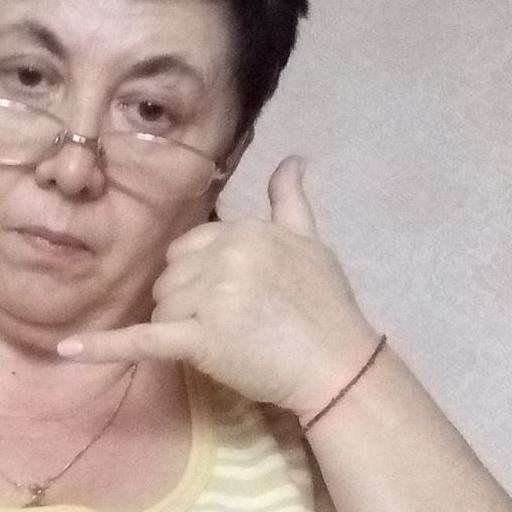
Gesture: call